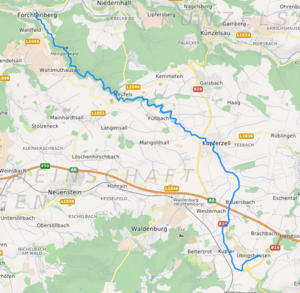
carte réalisée sur umap This map was created from OpenStreetMap project data, collected by the community. This map may be incomplete, and may contain errors. Don't rely solely on it for navigation.